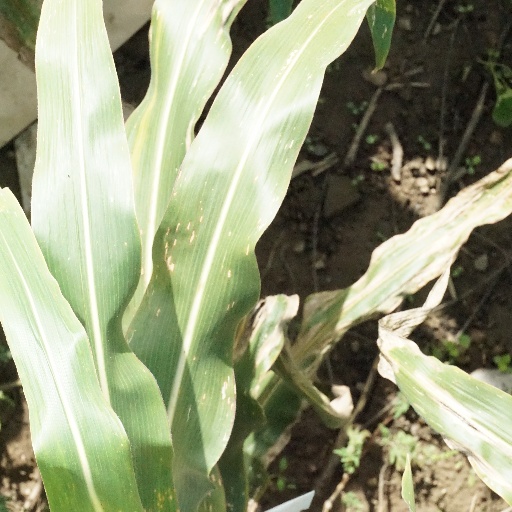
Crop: maize; corn